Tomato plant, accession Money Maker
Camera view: bottom (45 deg); turntable rotation: 150 degrees
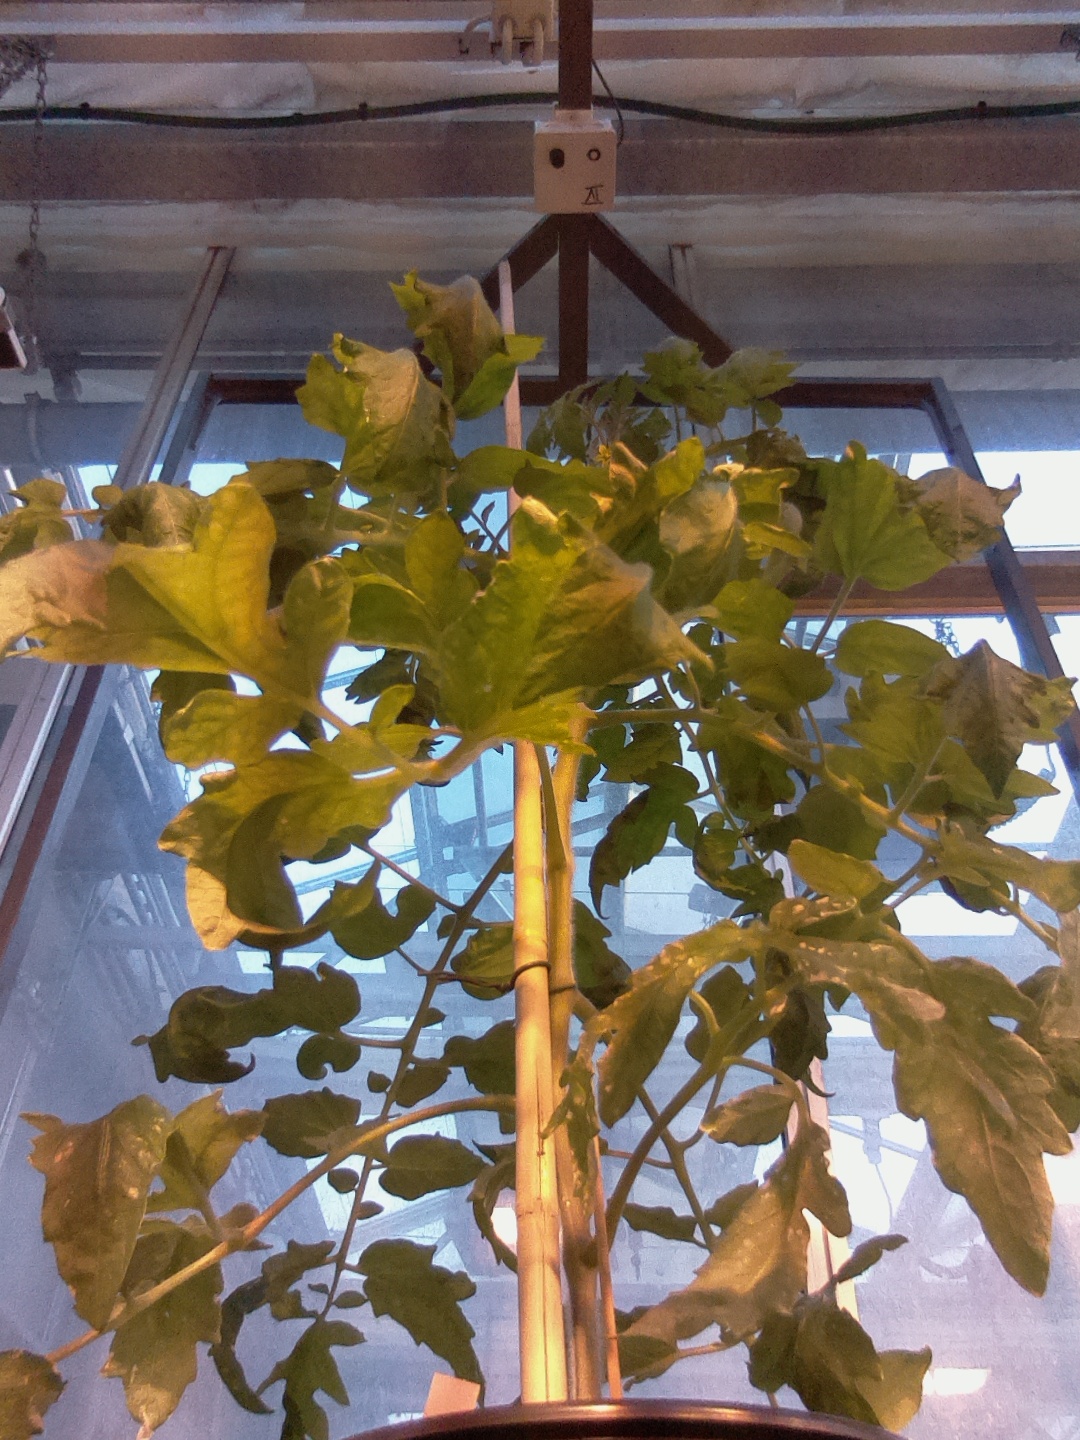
BBCH growth stage 62: 20%-30% of flowers open